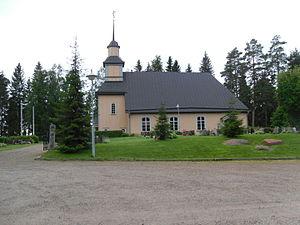
Cet article recense les églises évangéliques-luthériennes de Finlande.